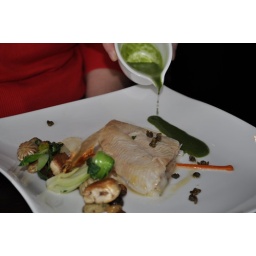
Plaice tranche in Dashi stock, Smoked almond gnocchi, glazed chicken winglets, Paris mushrooms, chestnuts, blood orange curd